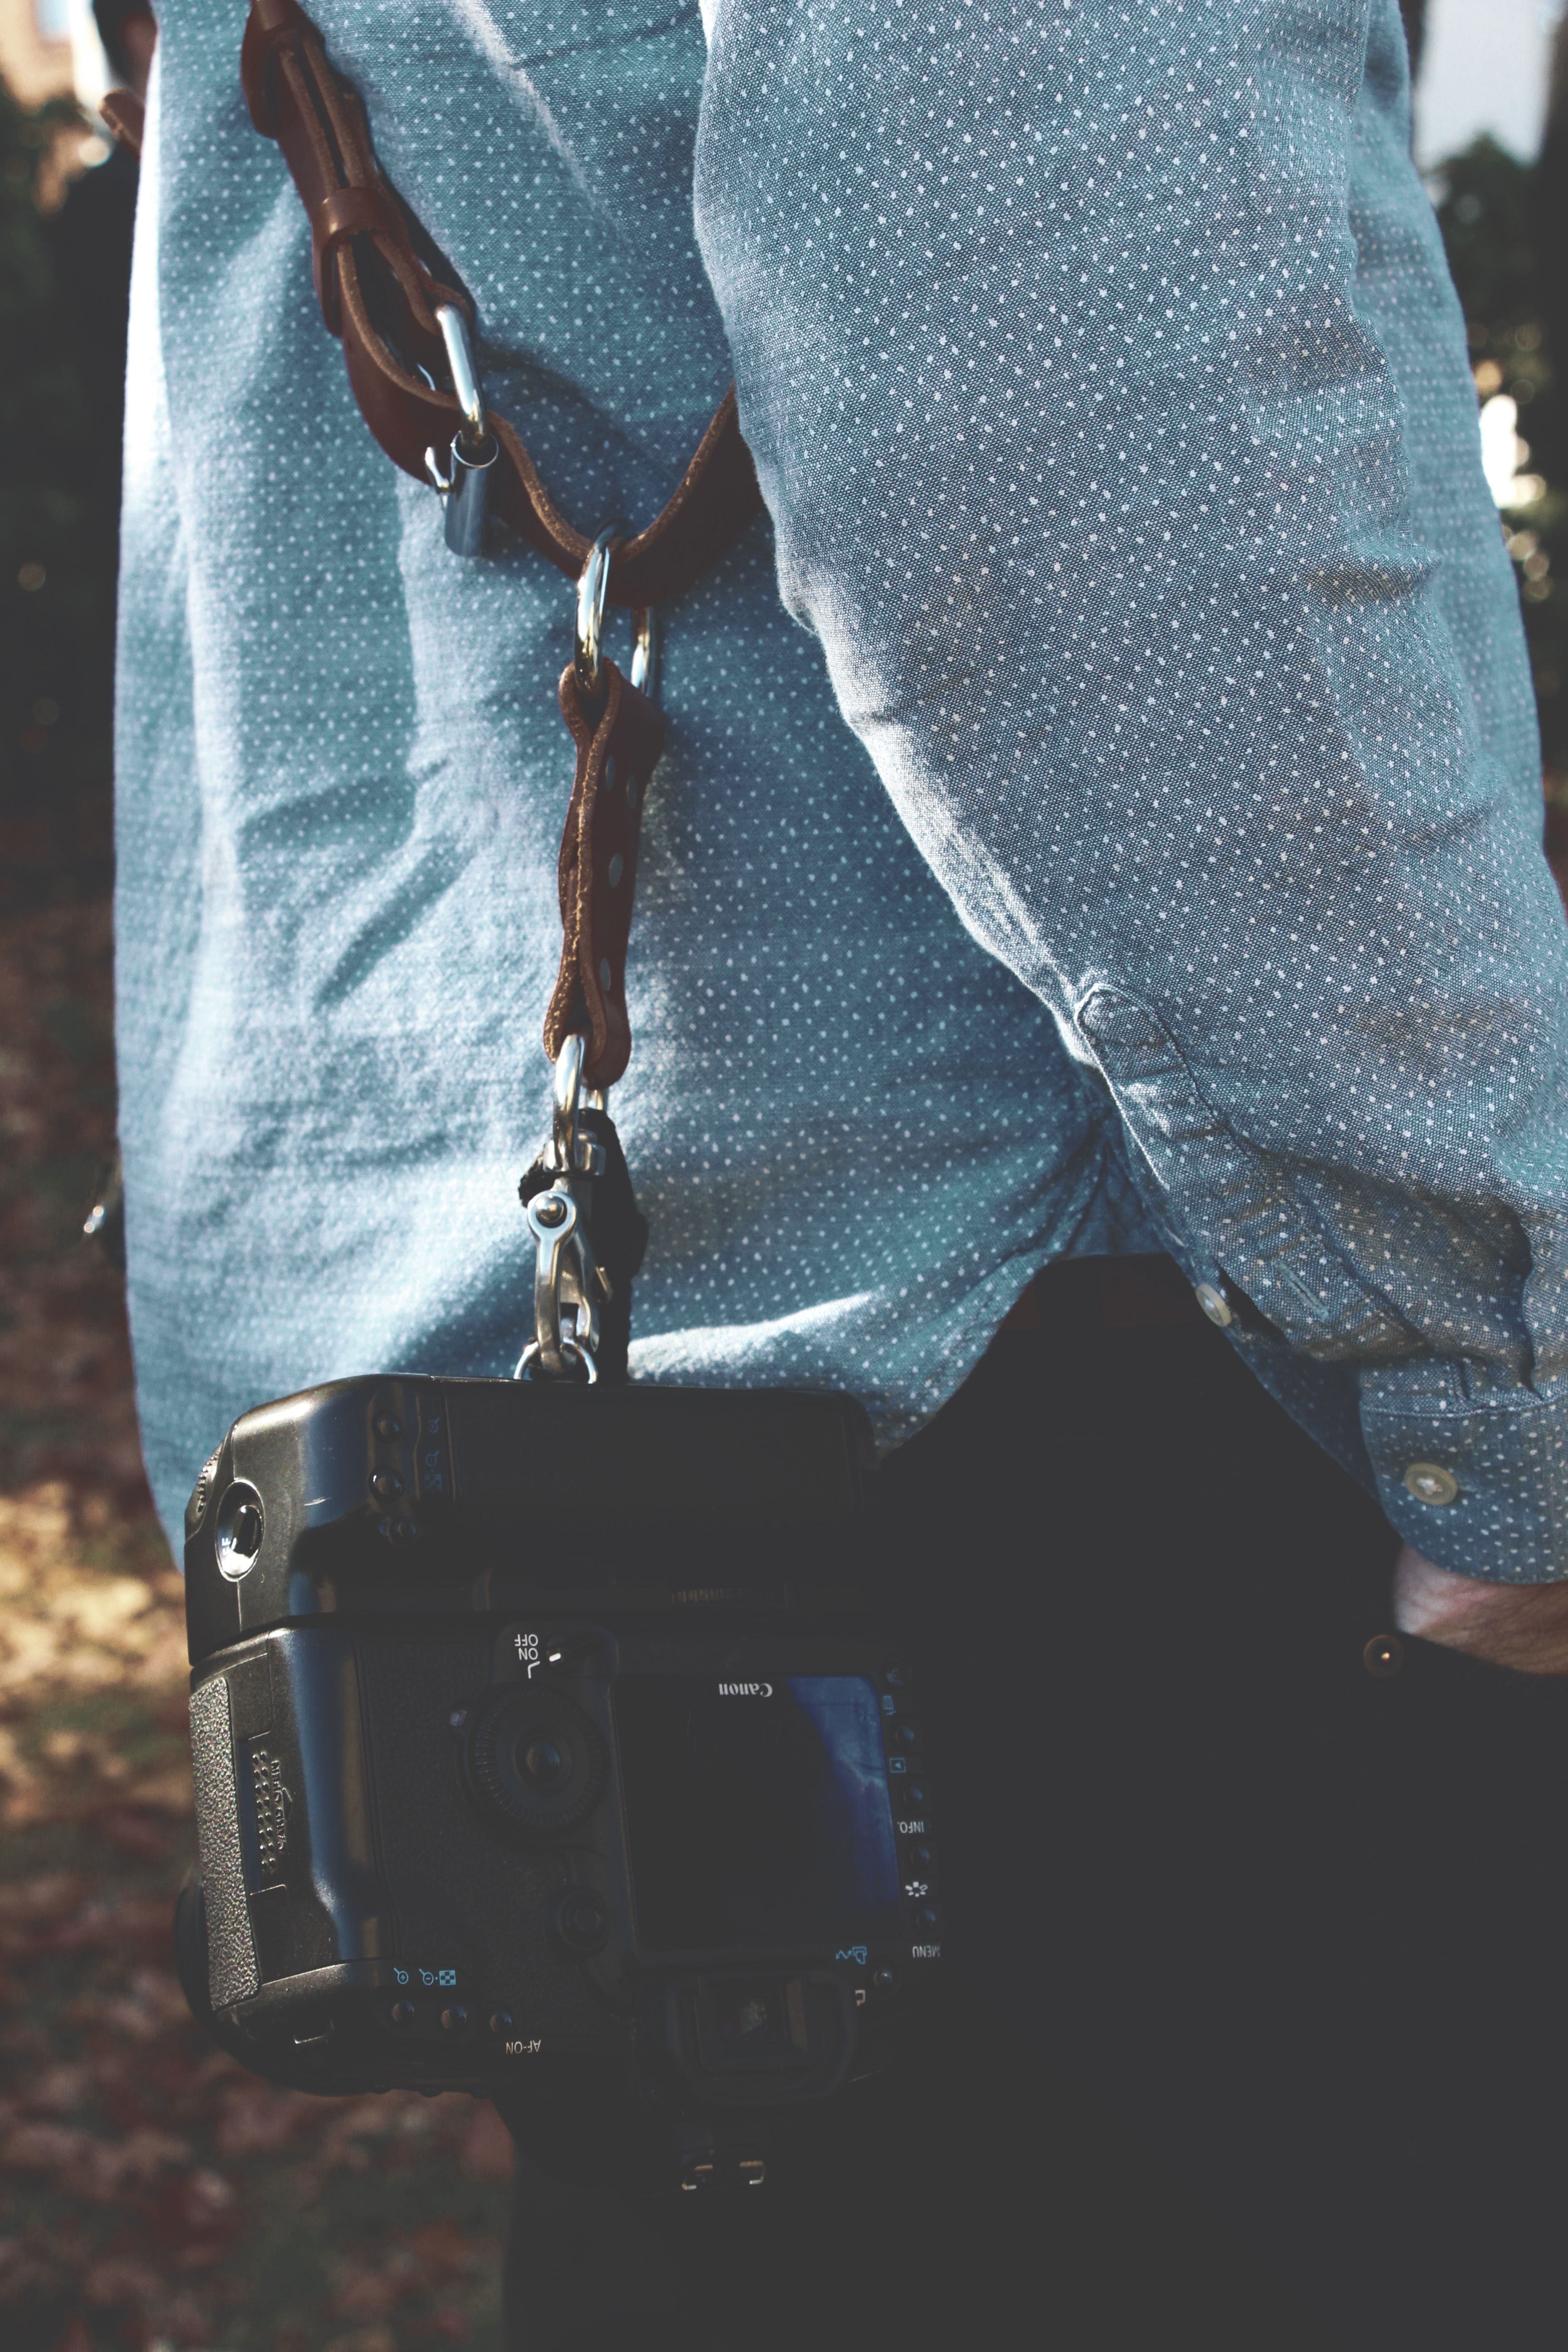
pattern, spring, fashion, blue, clothing, handbag, textile, dress, fashion accessory